Lleida–Alguaire Airport

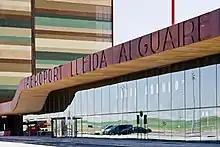
Airport Entrance

Two new highways, the Autovías A-14 and A-22, provide road access to the airport.